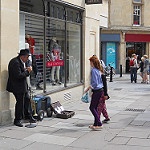
Label: street